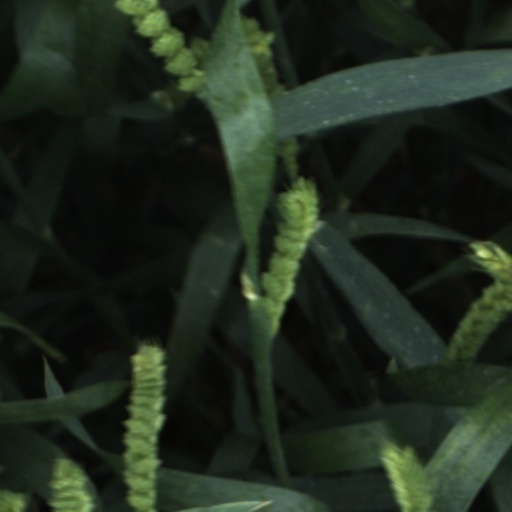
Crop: wheat